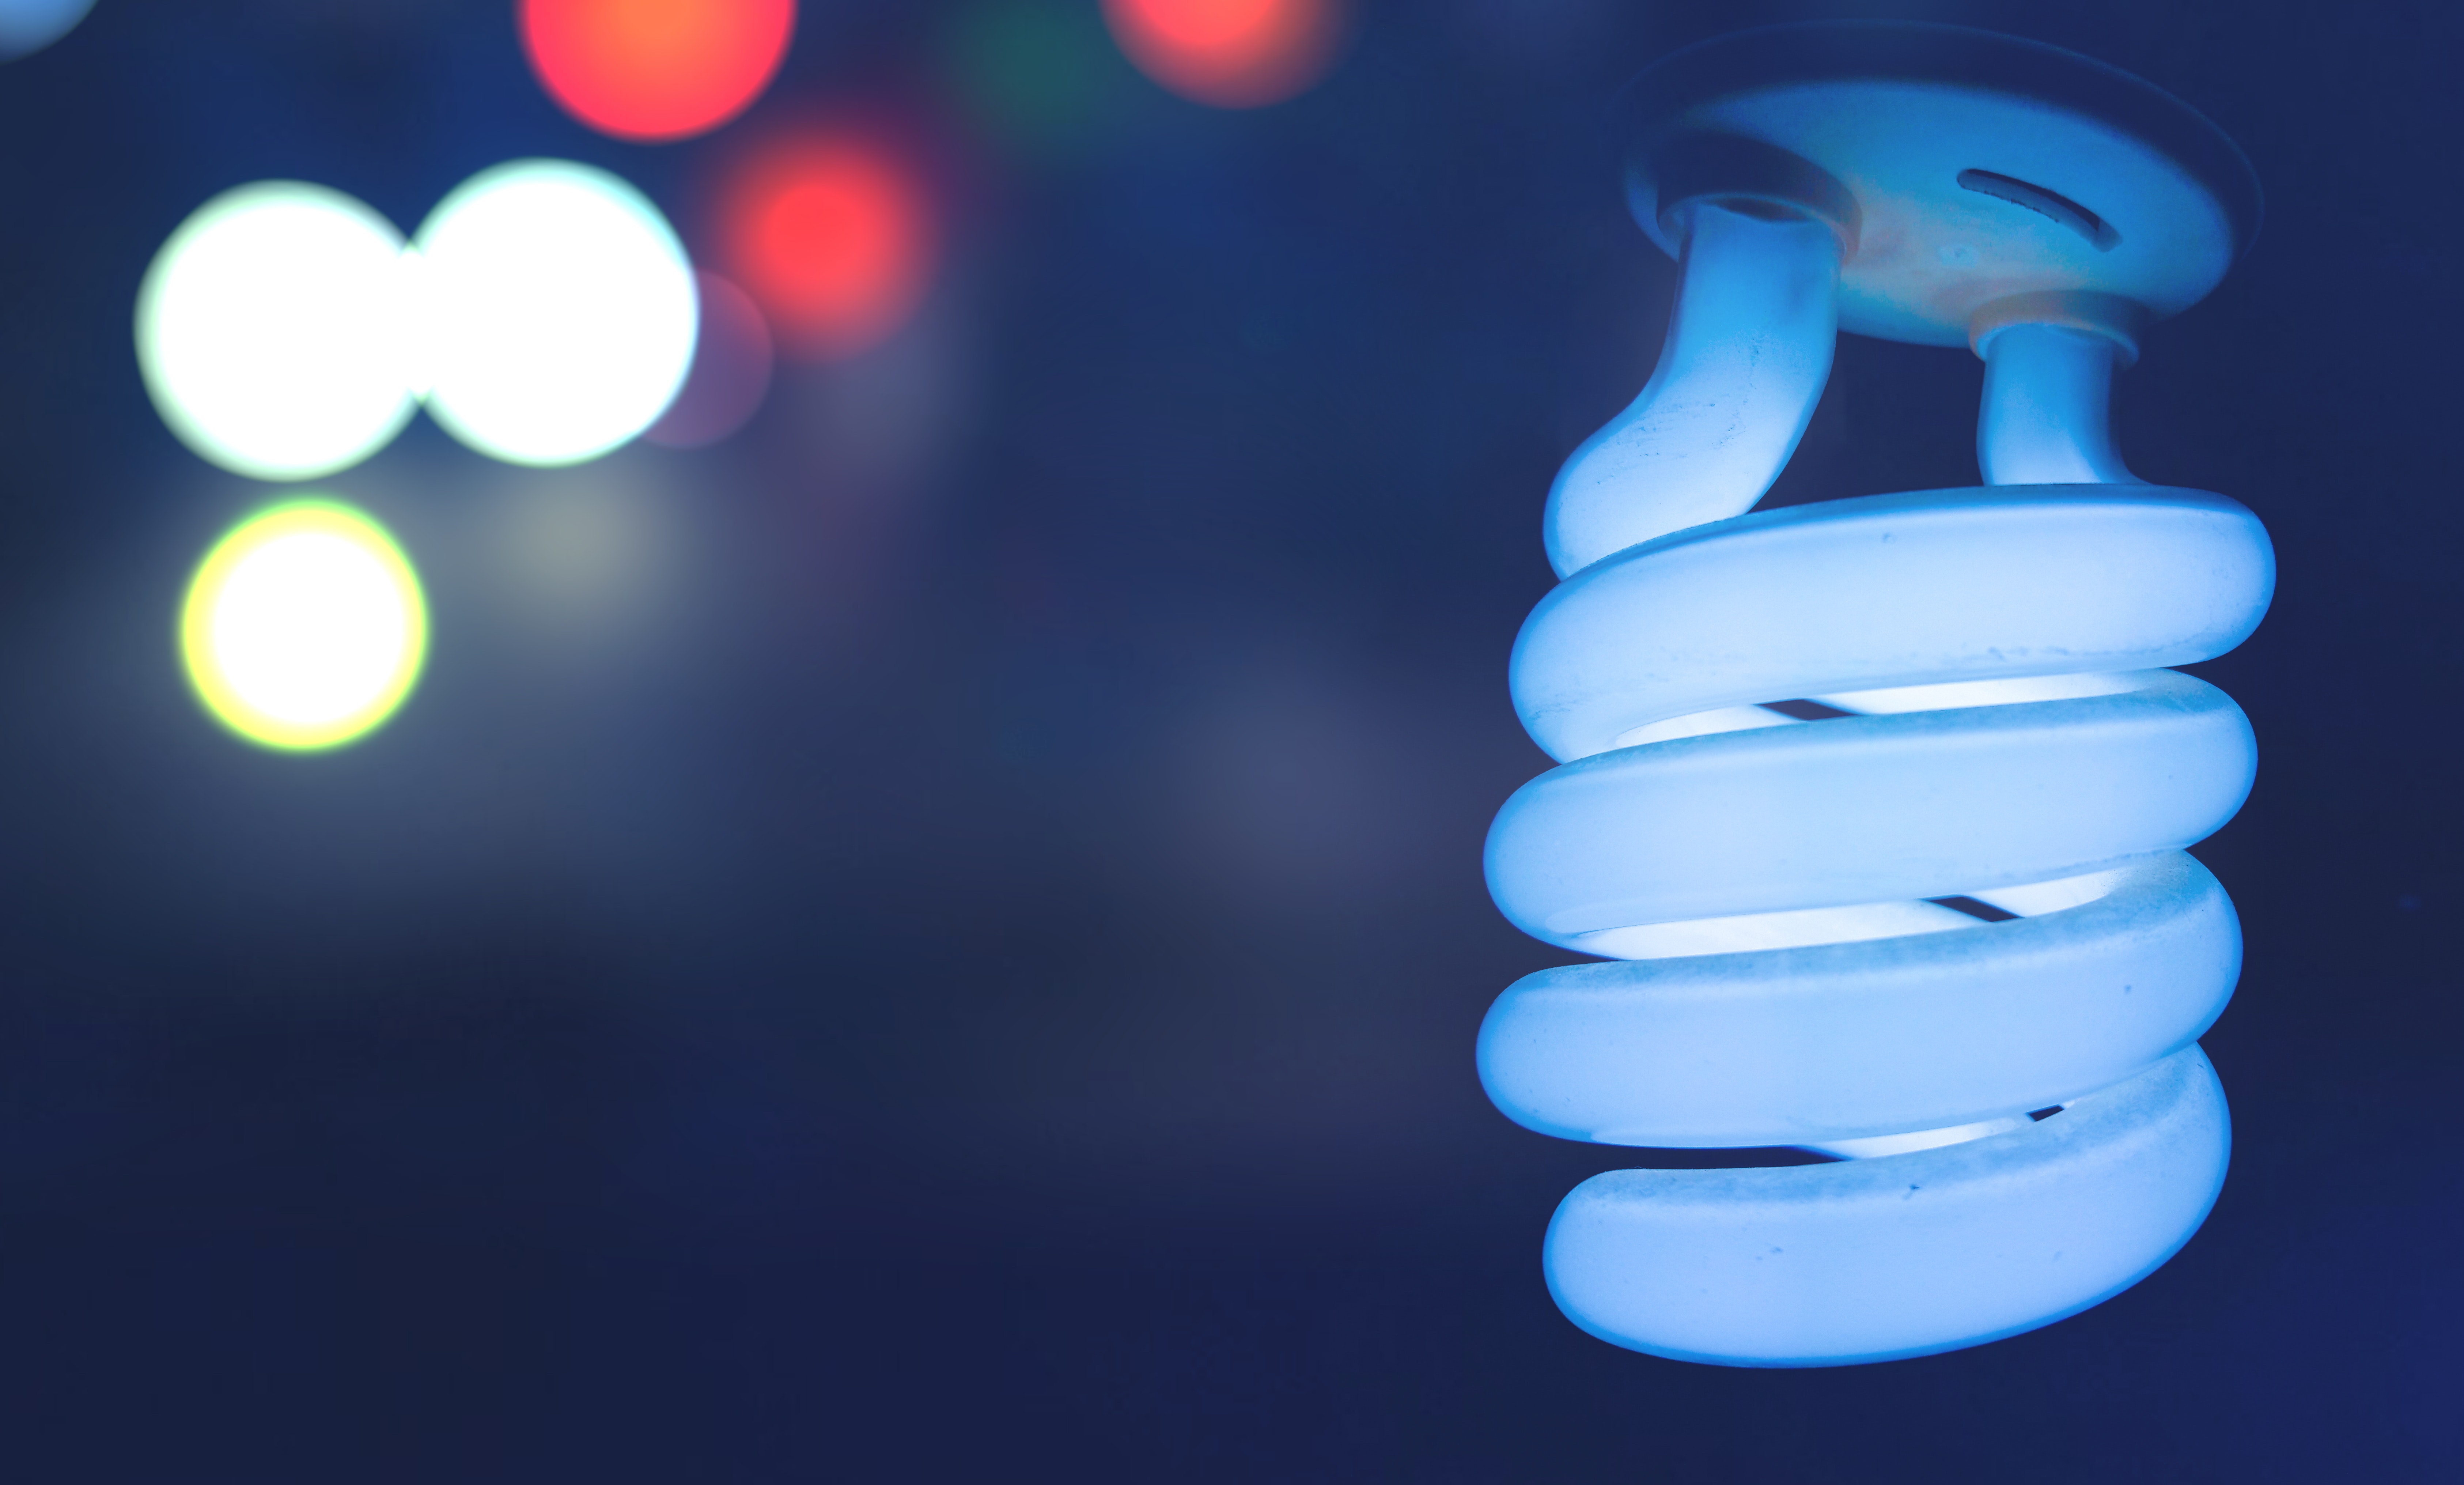
blue, light, lighting, compact fluorescent lamp, sky, incandescent light bulb, light bulb, cloud